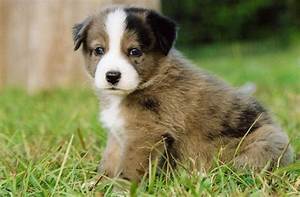
Label: cane